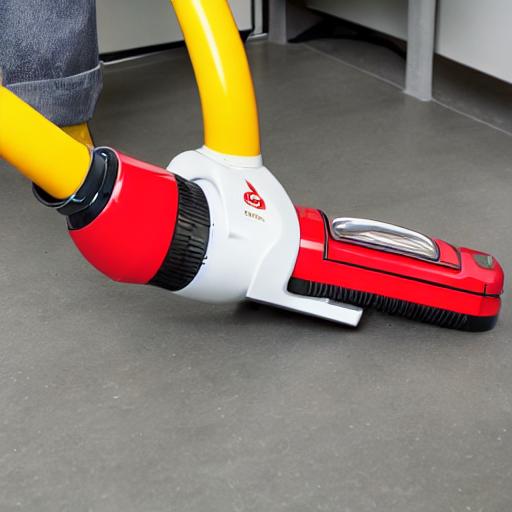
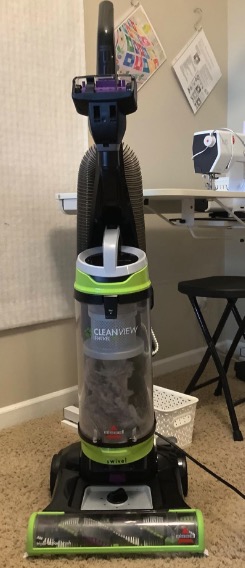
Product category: items_vacuum
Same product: no